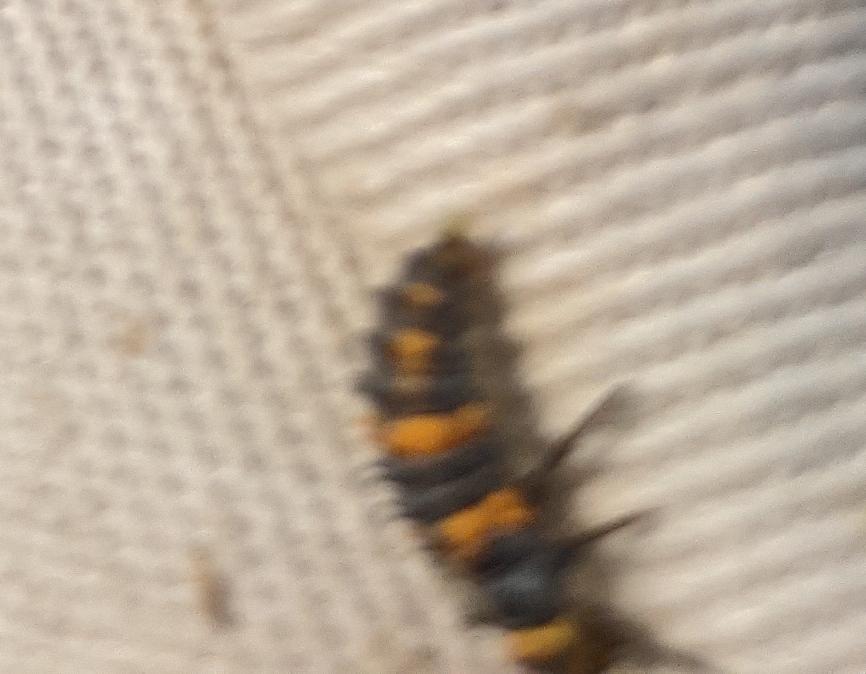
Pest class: predators